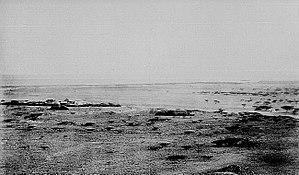
Panorama d'Obock en 1882. La mer se distingue en arrière-plan. À gauche, le premier établissement de la colonie. À droite, la tente du commerçant M. P. Arnoux, qui fut assassiné la même année. Photographie prise par Georges Revoil. L'établissement est séparé de la mer (à l'horizon) par une vaste étendue boueuse innondée durant les marrée d'équinoxe.